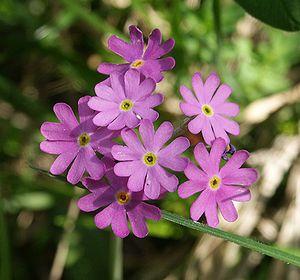
La réserve naturelle nationale de la haute vallée du Vénéon est une réserve naturelle nationale située dans le département de l'Isère. Couvrant une surface de 61 hectares, la réserve naturelle a été créée en 1974 pour servir de zone tampon au Parc national des Écrins.